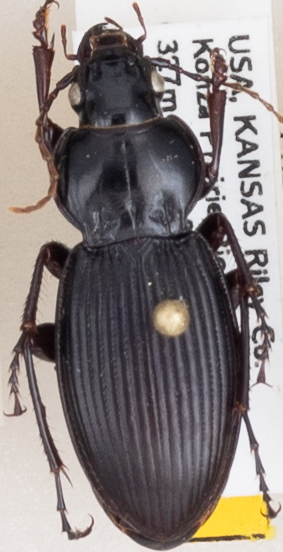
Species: Cyclotrachelus sodalis colossus
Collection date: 2020-07-01
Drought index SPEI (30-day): -0.674
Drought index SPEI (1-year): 0.786
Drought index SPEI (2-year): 1.85